Art Nouveau in Turin

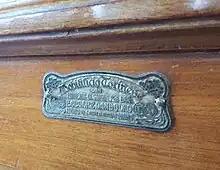
An original metal plaque from the Turin furniture factory F. Cesare Gandolfo

Art Nouveau, therefore, found its greatest success in architecture, leaving posterity one of its most enduring testimonies. At the beginning of the 20th century, the upper middle class, by then definitively established as the hegemonic class of Italian society, found in Art Nouveau its own specific distinguishing element, that is, an opportunity to show its superiority and at the same time emphasize its detachment from the old aristocratic class and its neoclassical and baroque mansions, still strongly tied to the more conservative eclectic style that had characterized the entire 19th century. However, its innovative aspect was not only the opposition to neo-Gothic and eclecticism but also a greater consideration of the applied arts as an implicit strength, since Art Nouveau trusted, thanks in part to the growing development of technology, in a large-scale production of an art that in its emblematic beauty was accessible to the majority of the social fabric of the time; despite these premises, even in Turin this initial populist vocation of Art Nouveau waned; the ideal of a "socialism of beauty" evolved into a rich triumph of floral motifs, threadlike ribbing, bold metal decorations of clear phytomorphic inspiration but soon became only a privilege of the wealthier social classes. This new stylistic trend was facilitated by the presence of many Italian and especially English or Swiss industrialists such as: Abegg, Bich, Caffarel, Caratsch, Kind, Krupp, Leumann, Miller, Menier, Metzger, Remmert, and Scott, who contributed to that "international breath" and to the future industrial vocation of the Piedmontese capital, and who set up new and numerous works in the Piedmontese capital precisely in the years between the nineteenth and twentieth centuries.